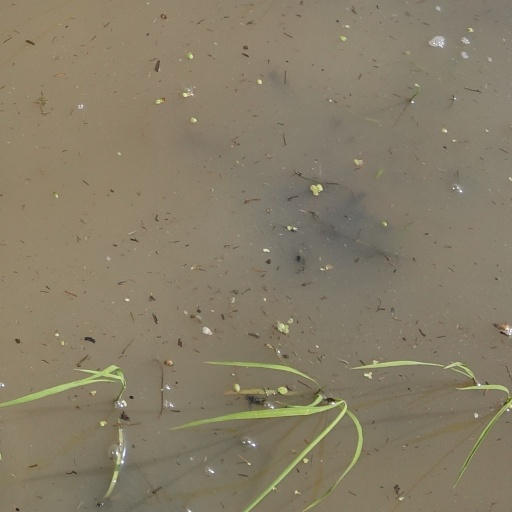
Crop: rice